Question: What color is the grass?
Tambaya: Wanne launi ne ciyawar?
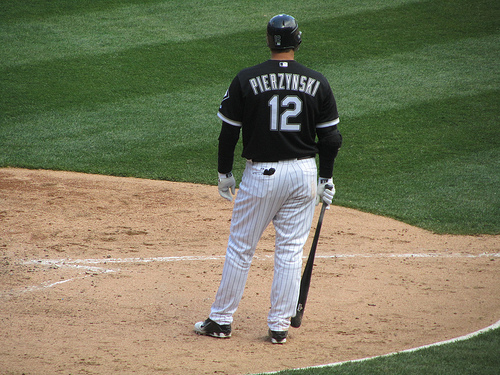
Answer: Green.
Amsa: Kore.